Proxy server

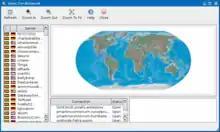
The Vidalia Tor-network map

Tor is a system intended to provide online anonymity. Tor client software routes Internet traffic through a worldwide volunteer network of servers for concealing a user's computer location or usage from someone conducting network surveillance or traffic analysis. Using Tor makes tracing Internet activity more difficult, and is intended to protect users' personal freedom and their online privacy.